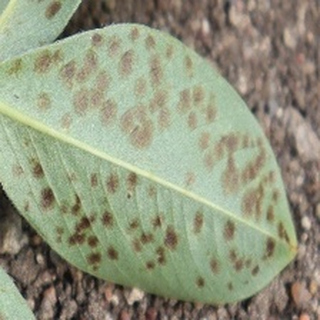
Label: groundnut_rust